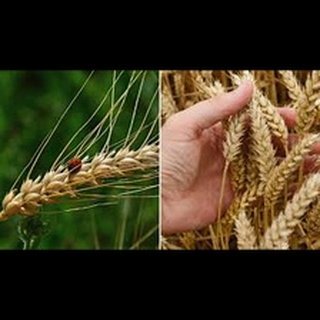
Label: wheat_blast